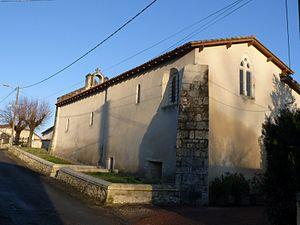
Eglise de Vallet, Charente-Maritime, France
Montendre est une commune du sud-ouest de la France, située dans le département de la Charente-Maritime. Ses habitants sont appelés les Montendrais et les Montendraises.
Vallet est une commune associée de Montendre et une ancienne commune française, située dans le département de la Charente-Maritime, en région Nouvelle-Aquitaine.
Les églises de la Charente-Maritime présentent une grande diversité, d'une commune à une autre, et se distinguent par des styles et des périodes de construction différentes. De nombreux édifices témoignent cependant de l'épanouissement, aux XIᵉ et XIIᵉ siècles d'une forme d'art roman spécifique, appelée art roman saintongeais, caractérisée par une simplicité des formes et un décor sculpté, souvent très riche.